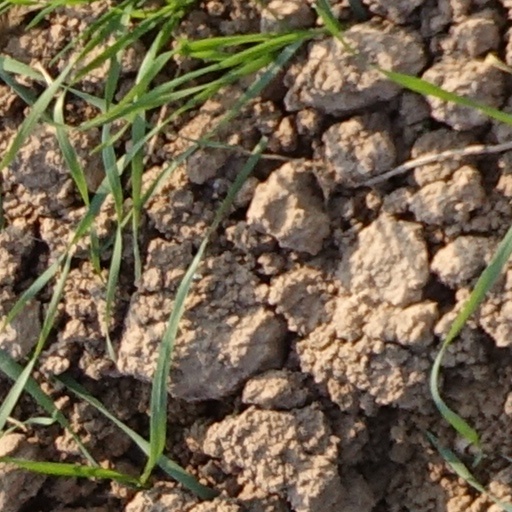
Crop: wheat